Balearic Sea

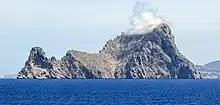
Es Vedrà (Sant Josep de sa Talaia, Ibiza)

The International Hydrographic Organization defines the limits of the Balearic Sea as follows: